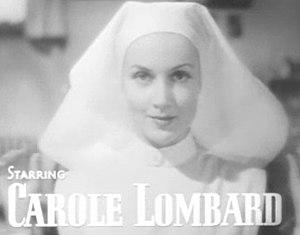
Vigil in the Night est un film américain réalisé par George Stevens et sorti en 1940, d'après une nouvelle d'A. J. Cronin.